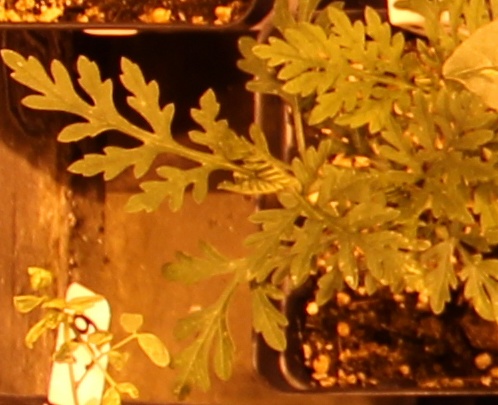
Label: Ragweed